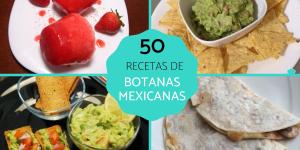
botanas mexicanas